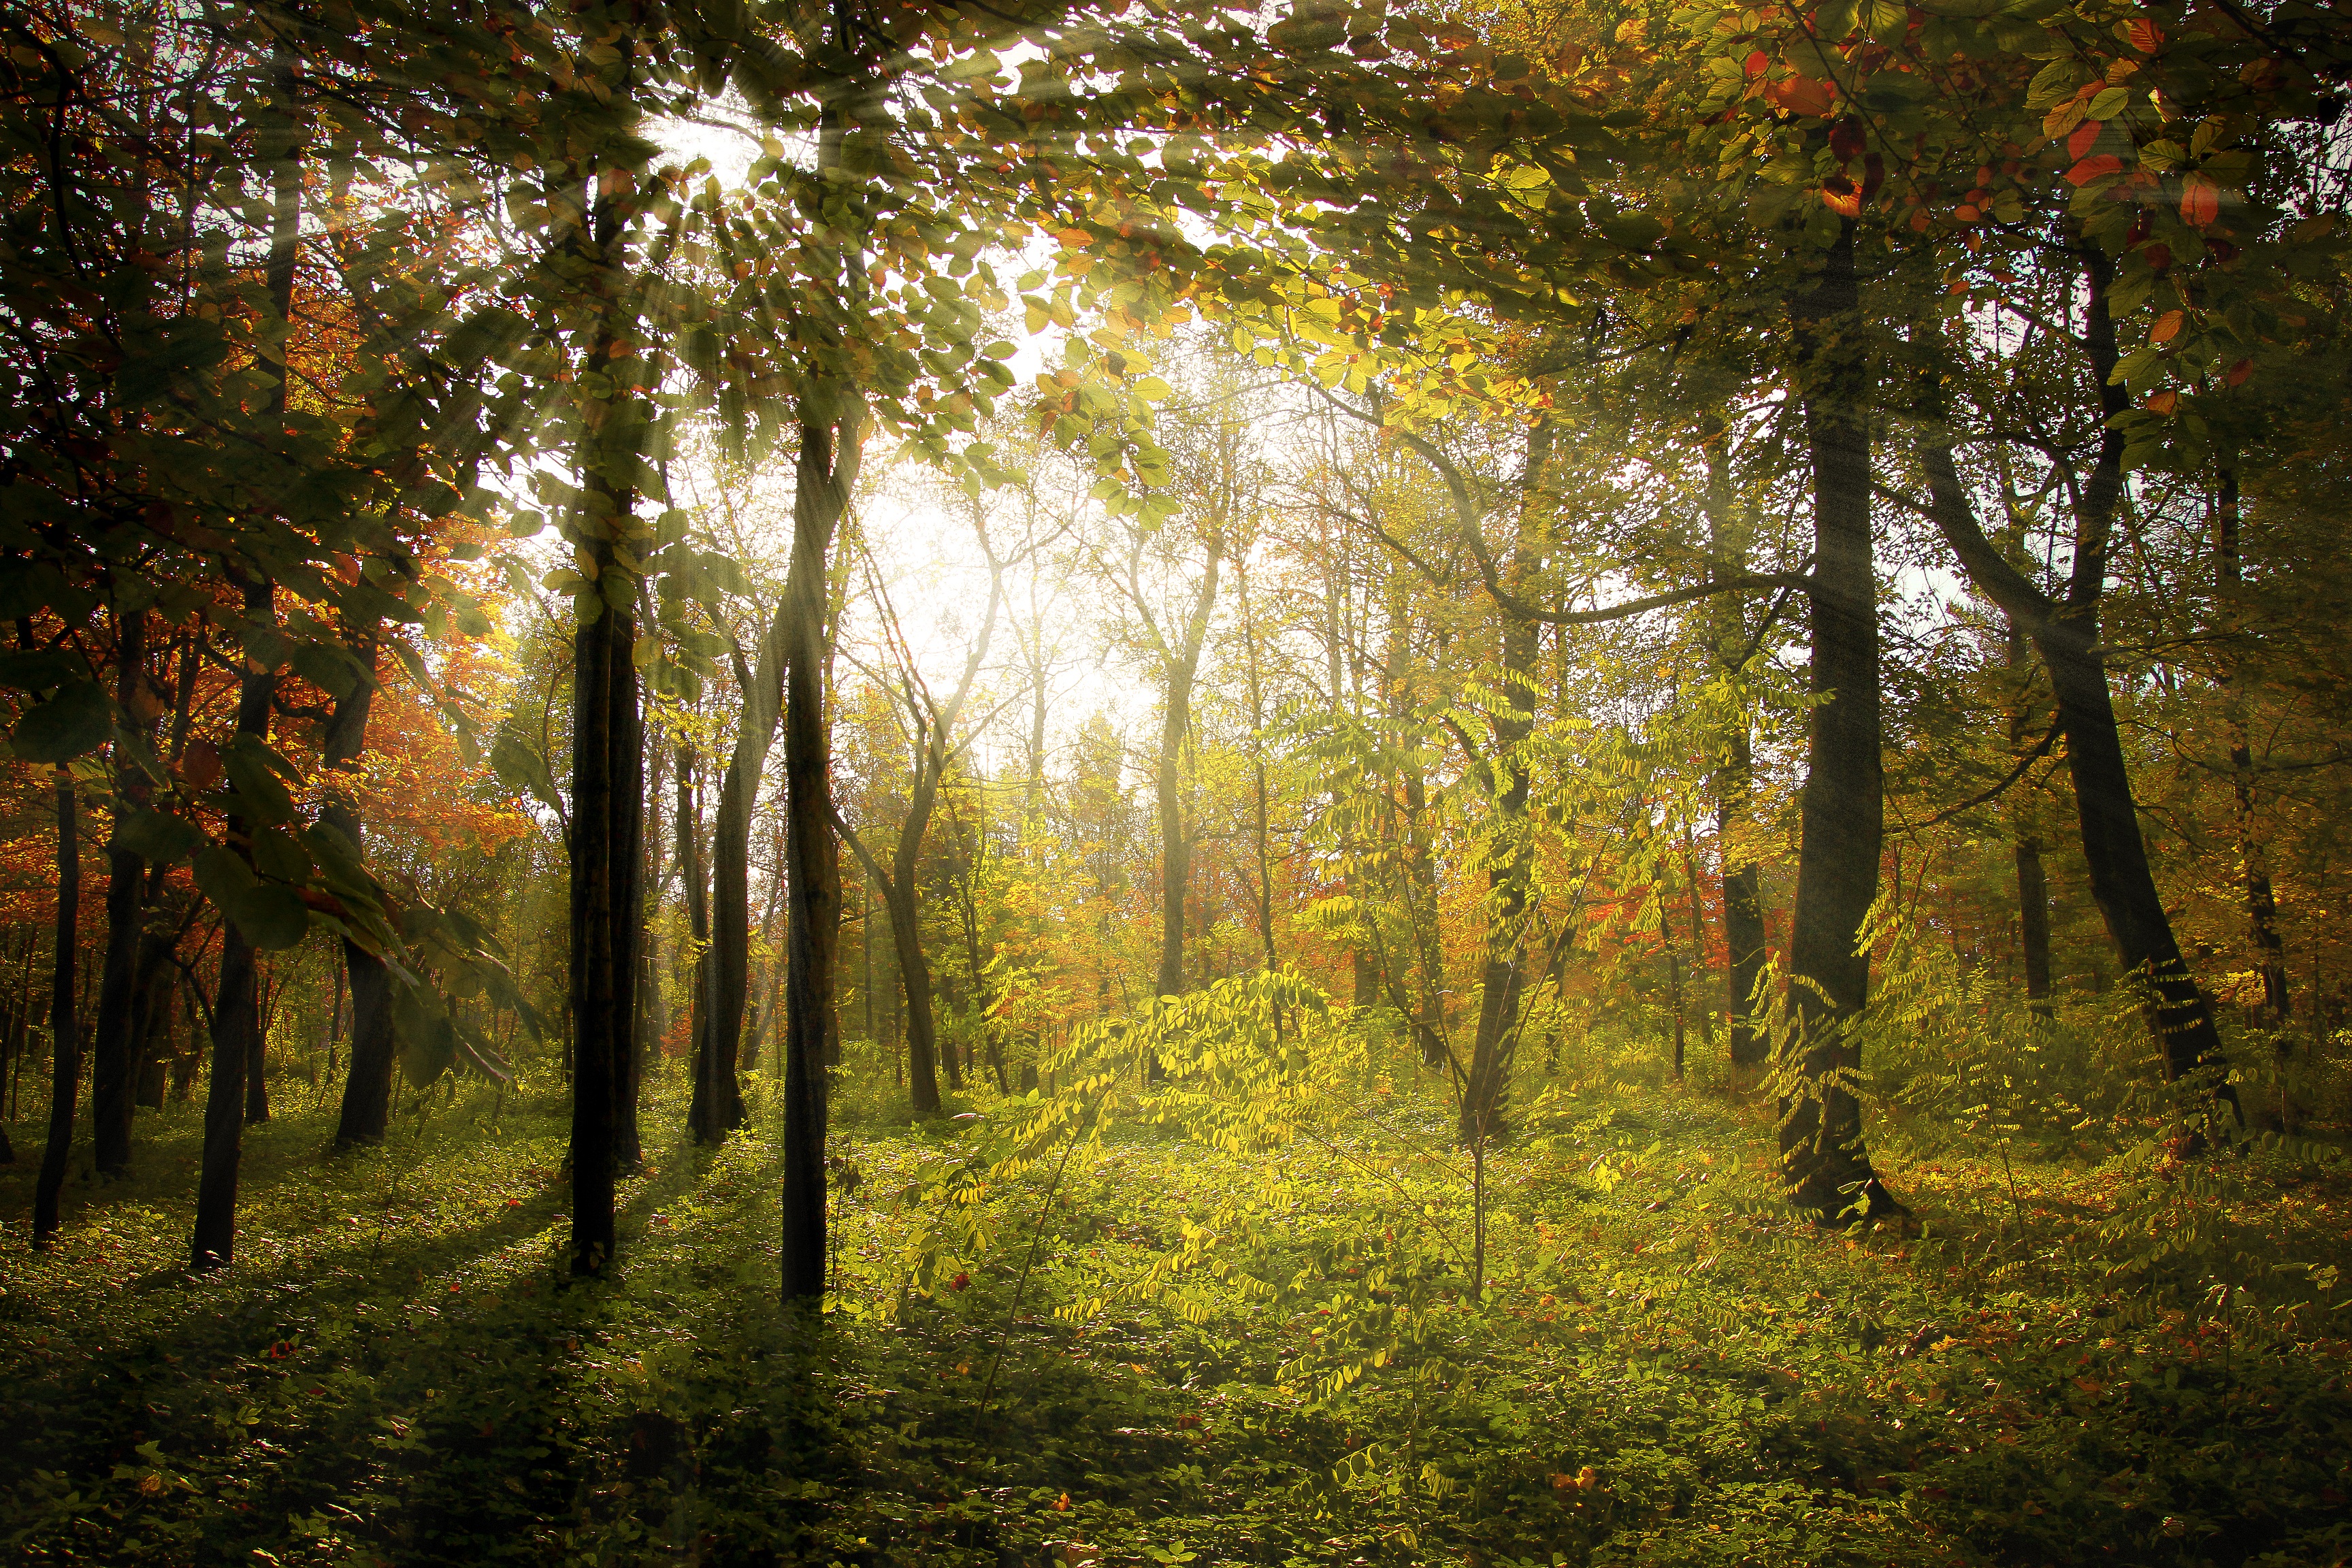
landscape, tree, nature, forest, wilderness, branch, light, wood, sun, sunlight, morning, leaf, fall, green, autumn, season, trees, deciduous, rays, grove, woodland, habitat, ecosystem, biome, old growth forest, natural environment, atmospheric phenomenon, woody plant, temperate broadleaf and mixed forest, temperate coniferous forest